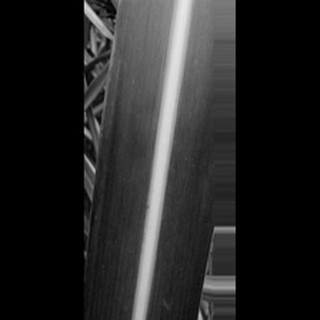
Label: sugarcane_yellow_leaf_disease